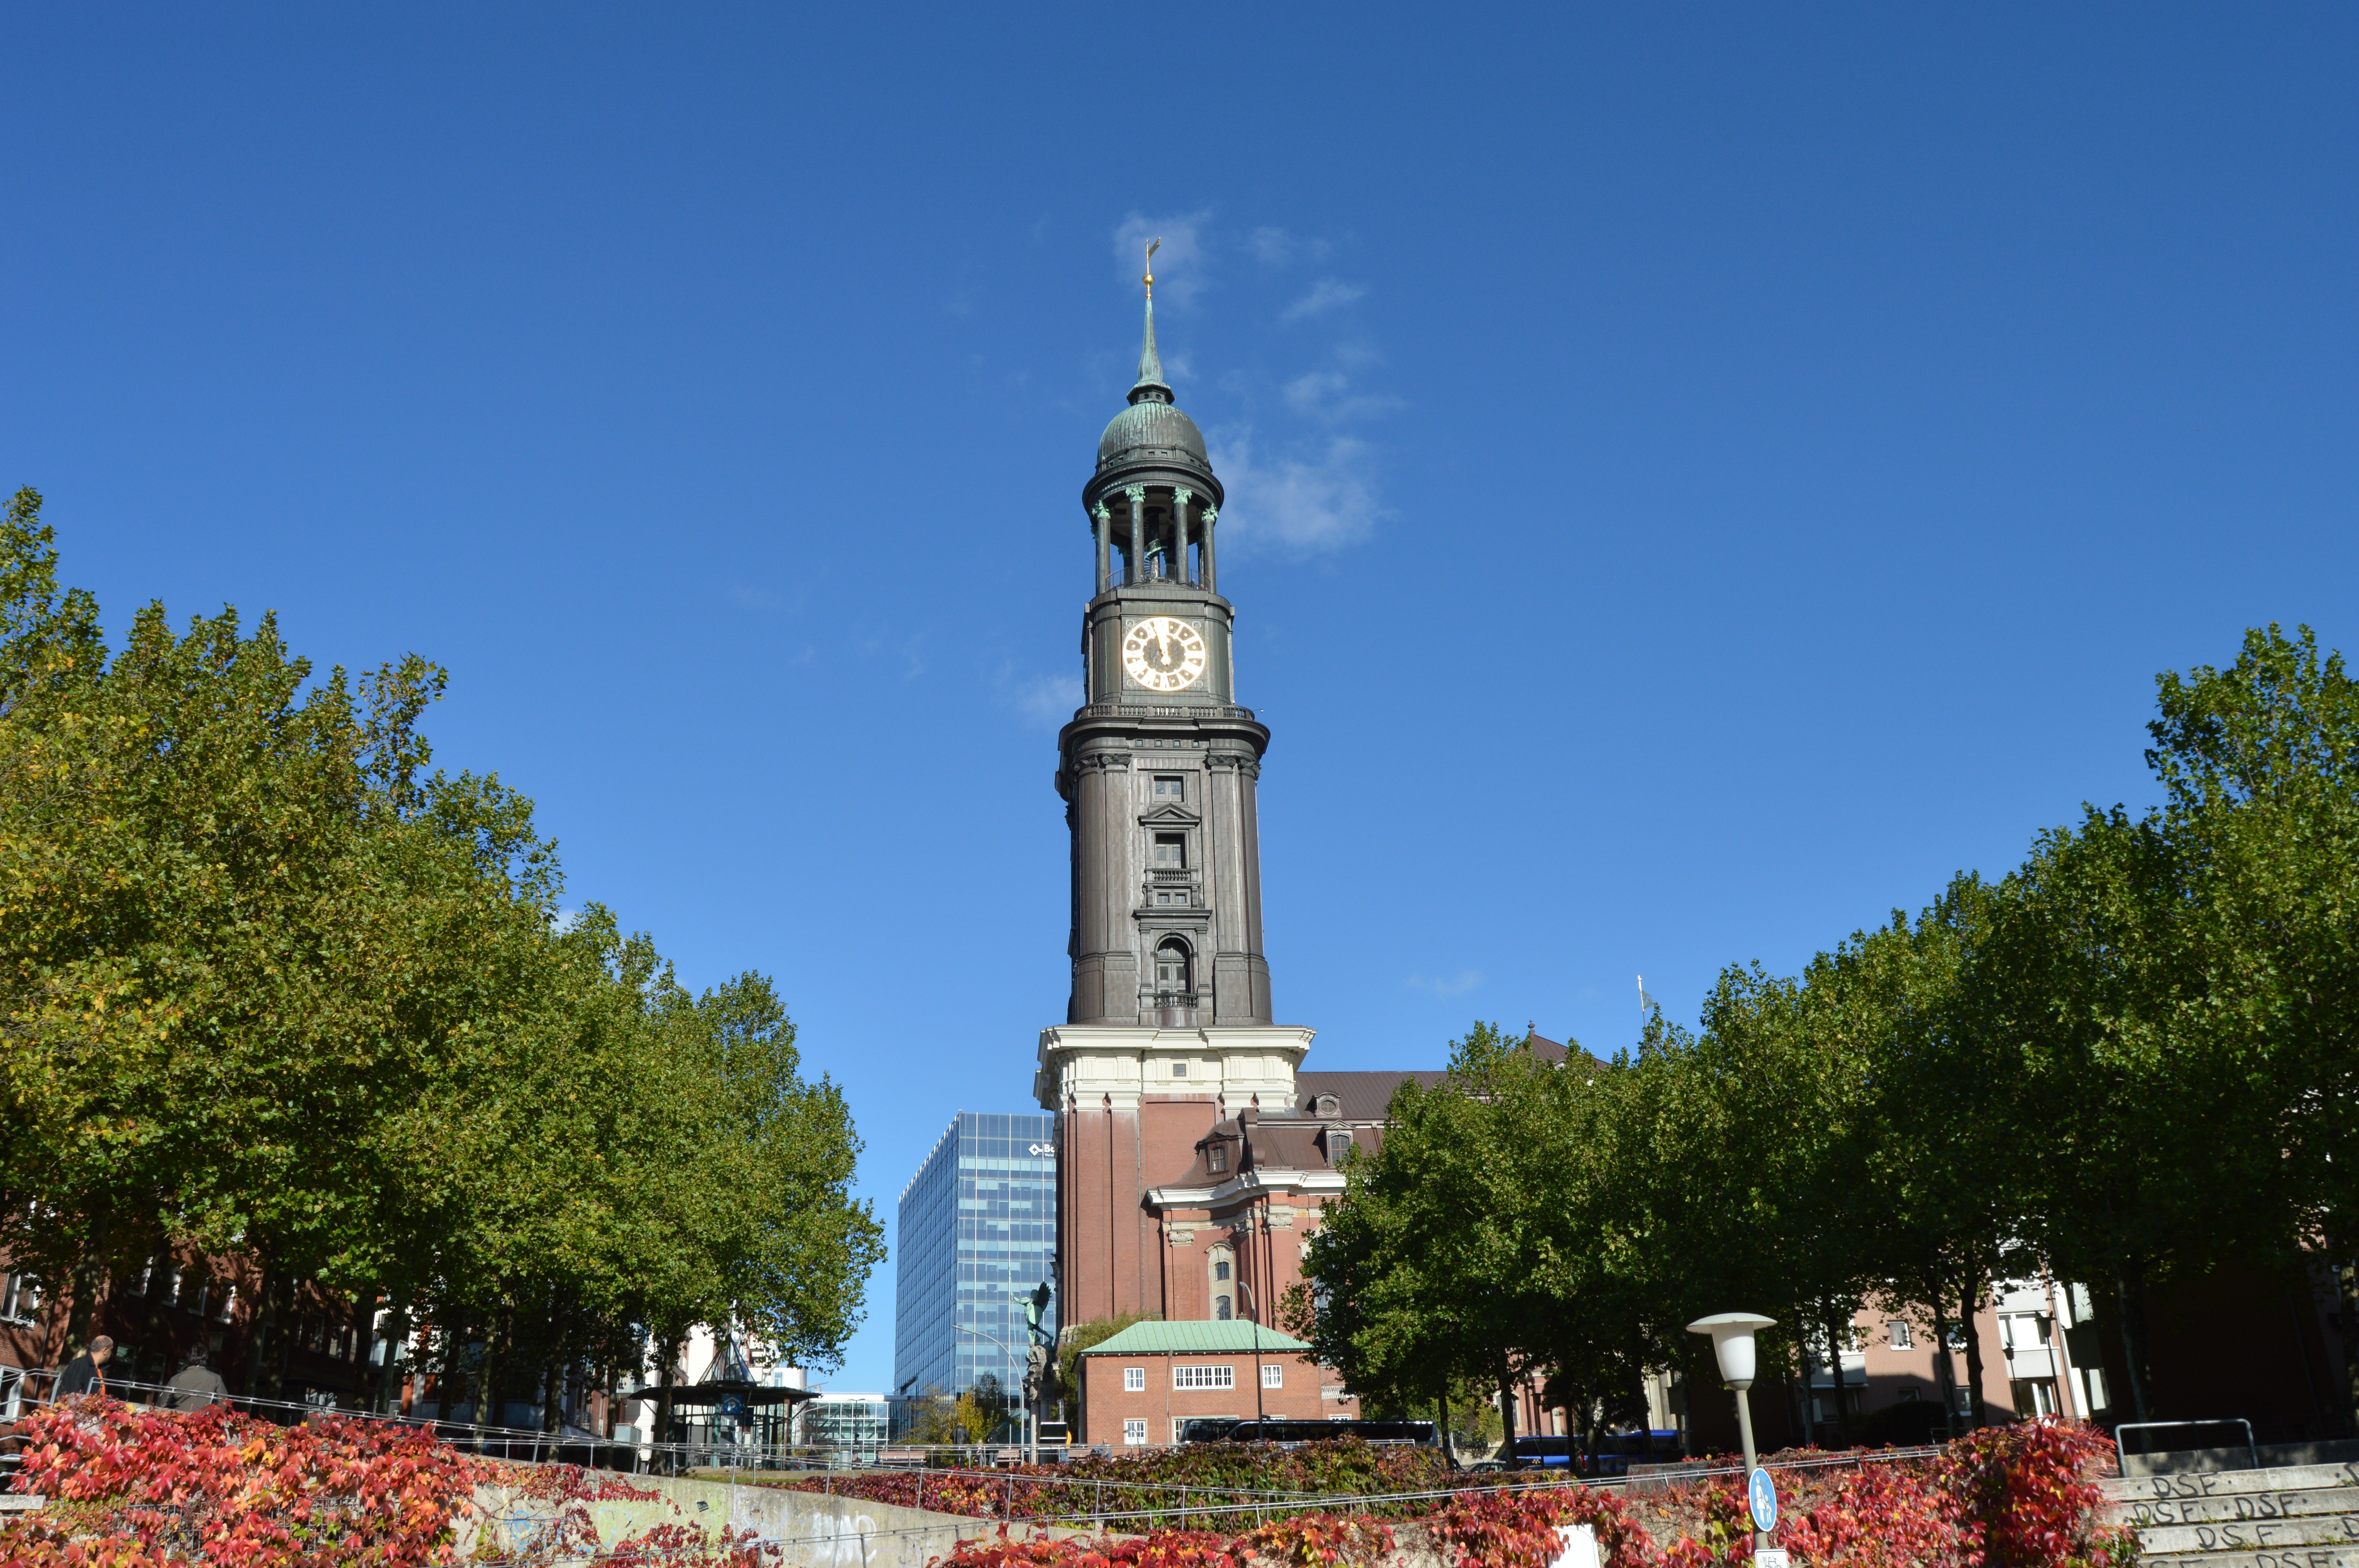
architecture, building, city, monument, tower, plaza, landmark, church, place of worship, clock tower, bell tower, memorial, spire, steeple, hamburg, hanseatic city, michel